Serbia at the 2023 FIBA Basketball World Cup qualification

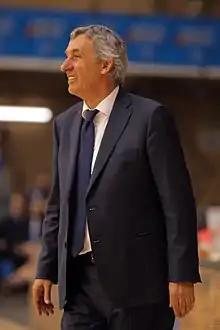
Svetislav Pešić was hired as the new head coach.

After he got appointed as an assistant coach for the Dallas Mavericks, head coach Igor Kokoškov parted ways with the Basketball Federation of Serbia as the Serbian team coach on 14 September 2021. On 28 September, the Federation hired Svetislav Pešić as the new head coach for the Serbia men's national team. On the next day, the Federation hired Dragan Tarlać as the new national team director. In November 2021, Oliver Kostić, Marko Marinović, and Nenad Trunić were named assistant coaches. In February 2022, head coach Pešić added assistant coach Vladimir Jovanović, scout Miloš Isakov Kovačević, and physiotherapist Đorđe Milošević to his staff.